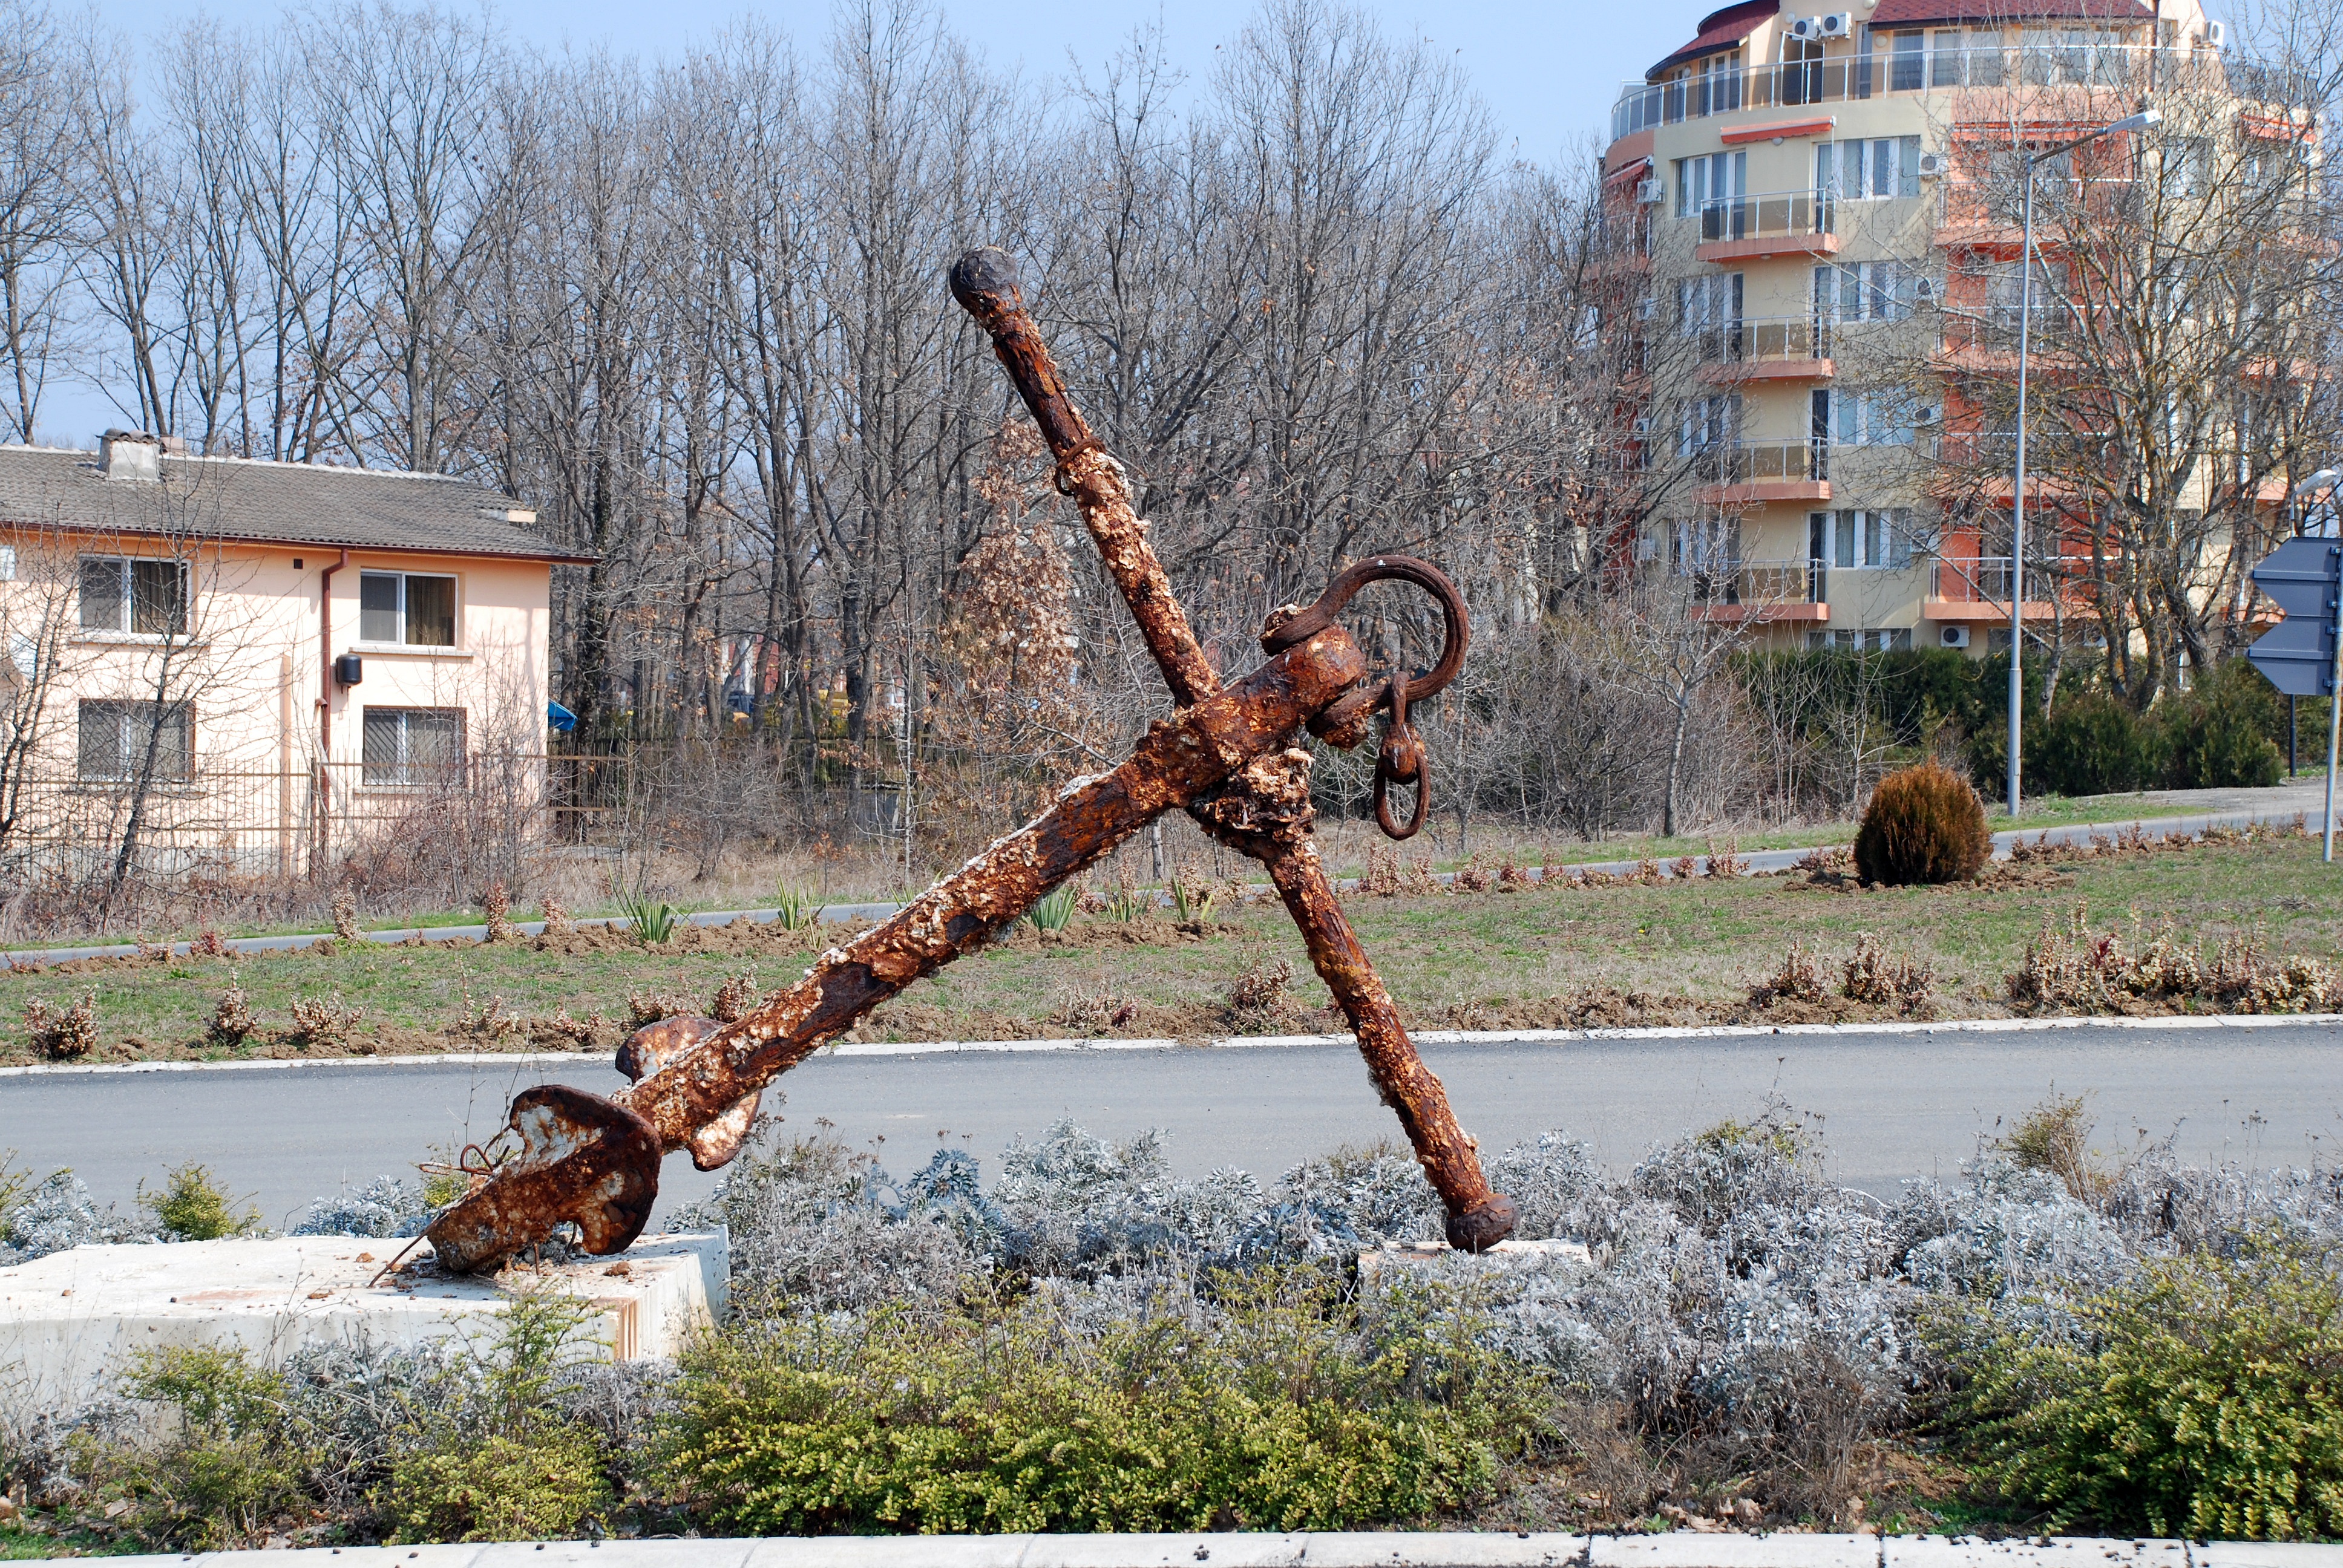
tree, europe, nikon, sculpture, cool image, nikkor, d80, 18135mmf3556g, 18135mm, nikond80, bulgaria, primorsko, woody plant, outdoor structure